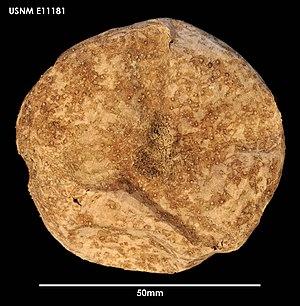
Les Urechinidae forment une famille d'oursins irréguliers vivant dans les abysses.
Pilematechinus est un genre d'oursins irréguliers de la famille des Urechinidae.
Les Holasteroida forment un ordre d'oursins irréguliers.